Huon Peninsula

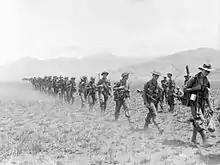

The Huon Peninsula campaign was a series of battles fought in north-eastern Papua New Guinea in 1943–1944 during the Second World War. The campaign formed the initial part of an offensive that the Allies launched in the Pacific in late 1943 and resulted in the Japanese being pushed north from Lae to Sio on the northern coast of New Guinea over the course of a four-month period. The campaign was preceded by an amphibious landing by troops from the Australian 9th Division east of Lae on 4 September 1943.